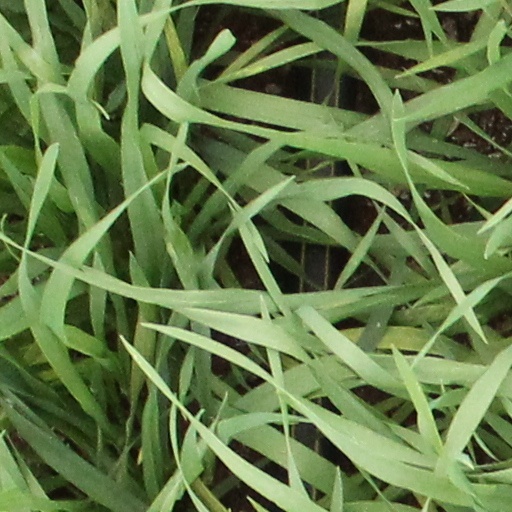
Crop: wheat